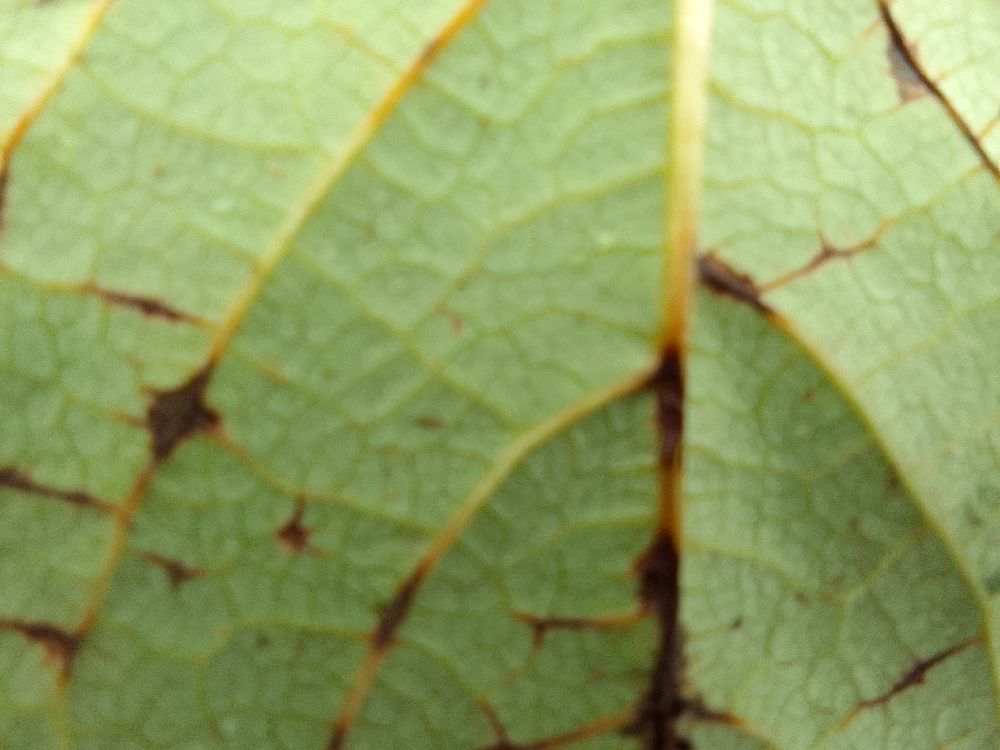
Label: anthracnose